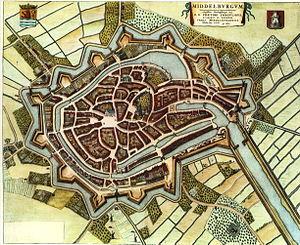
Het Bloemken Jesse est une chambre de rhétorique de Middelbourg en Zélande, qui existait déjà au XVᵉ siècle. Elle serait la plus ancienne des Pays-Bas septentrionaux. Sa sainte patronne était sainte Anne et sa devise était, sans doute, In minnen groeyende.